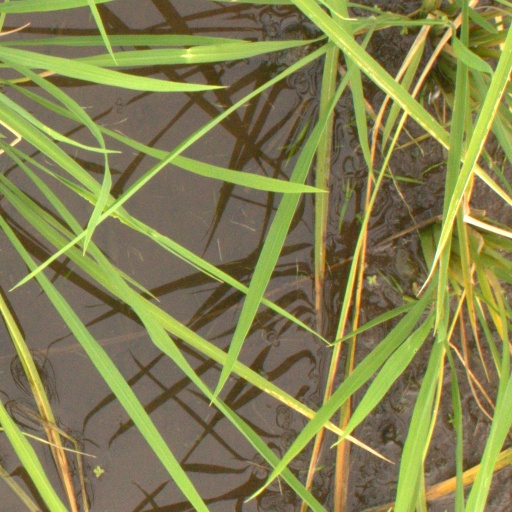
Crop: rice